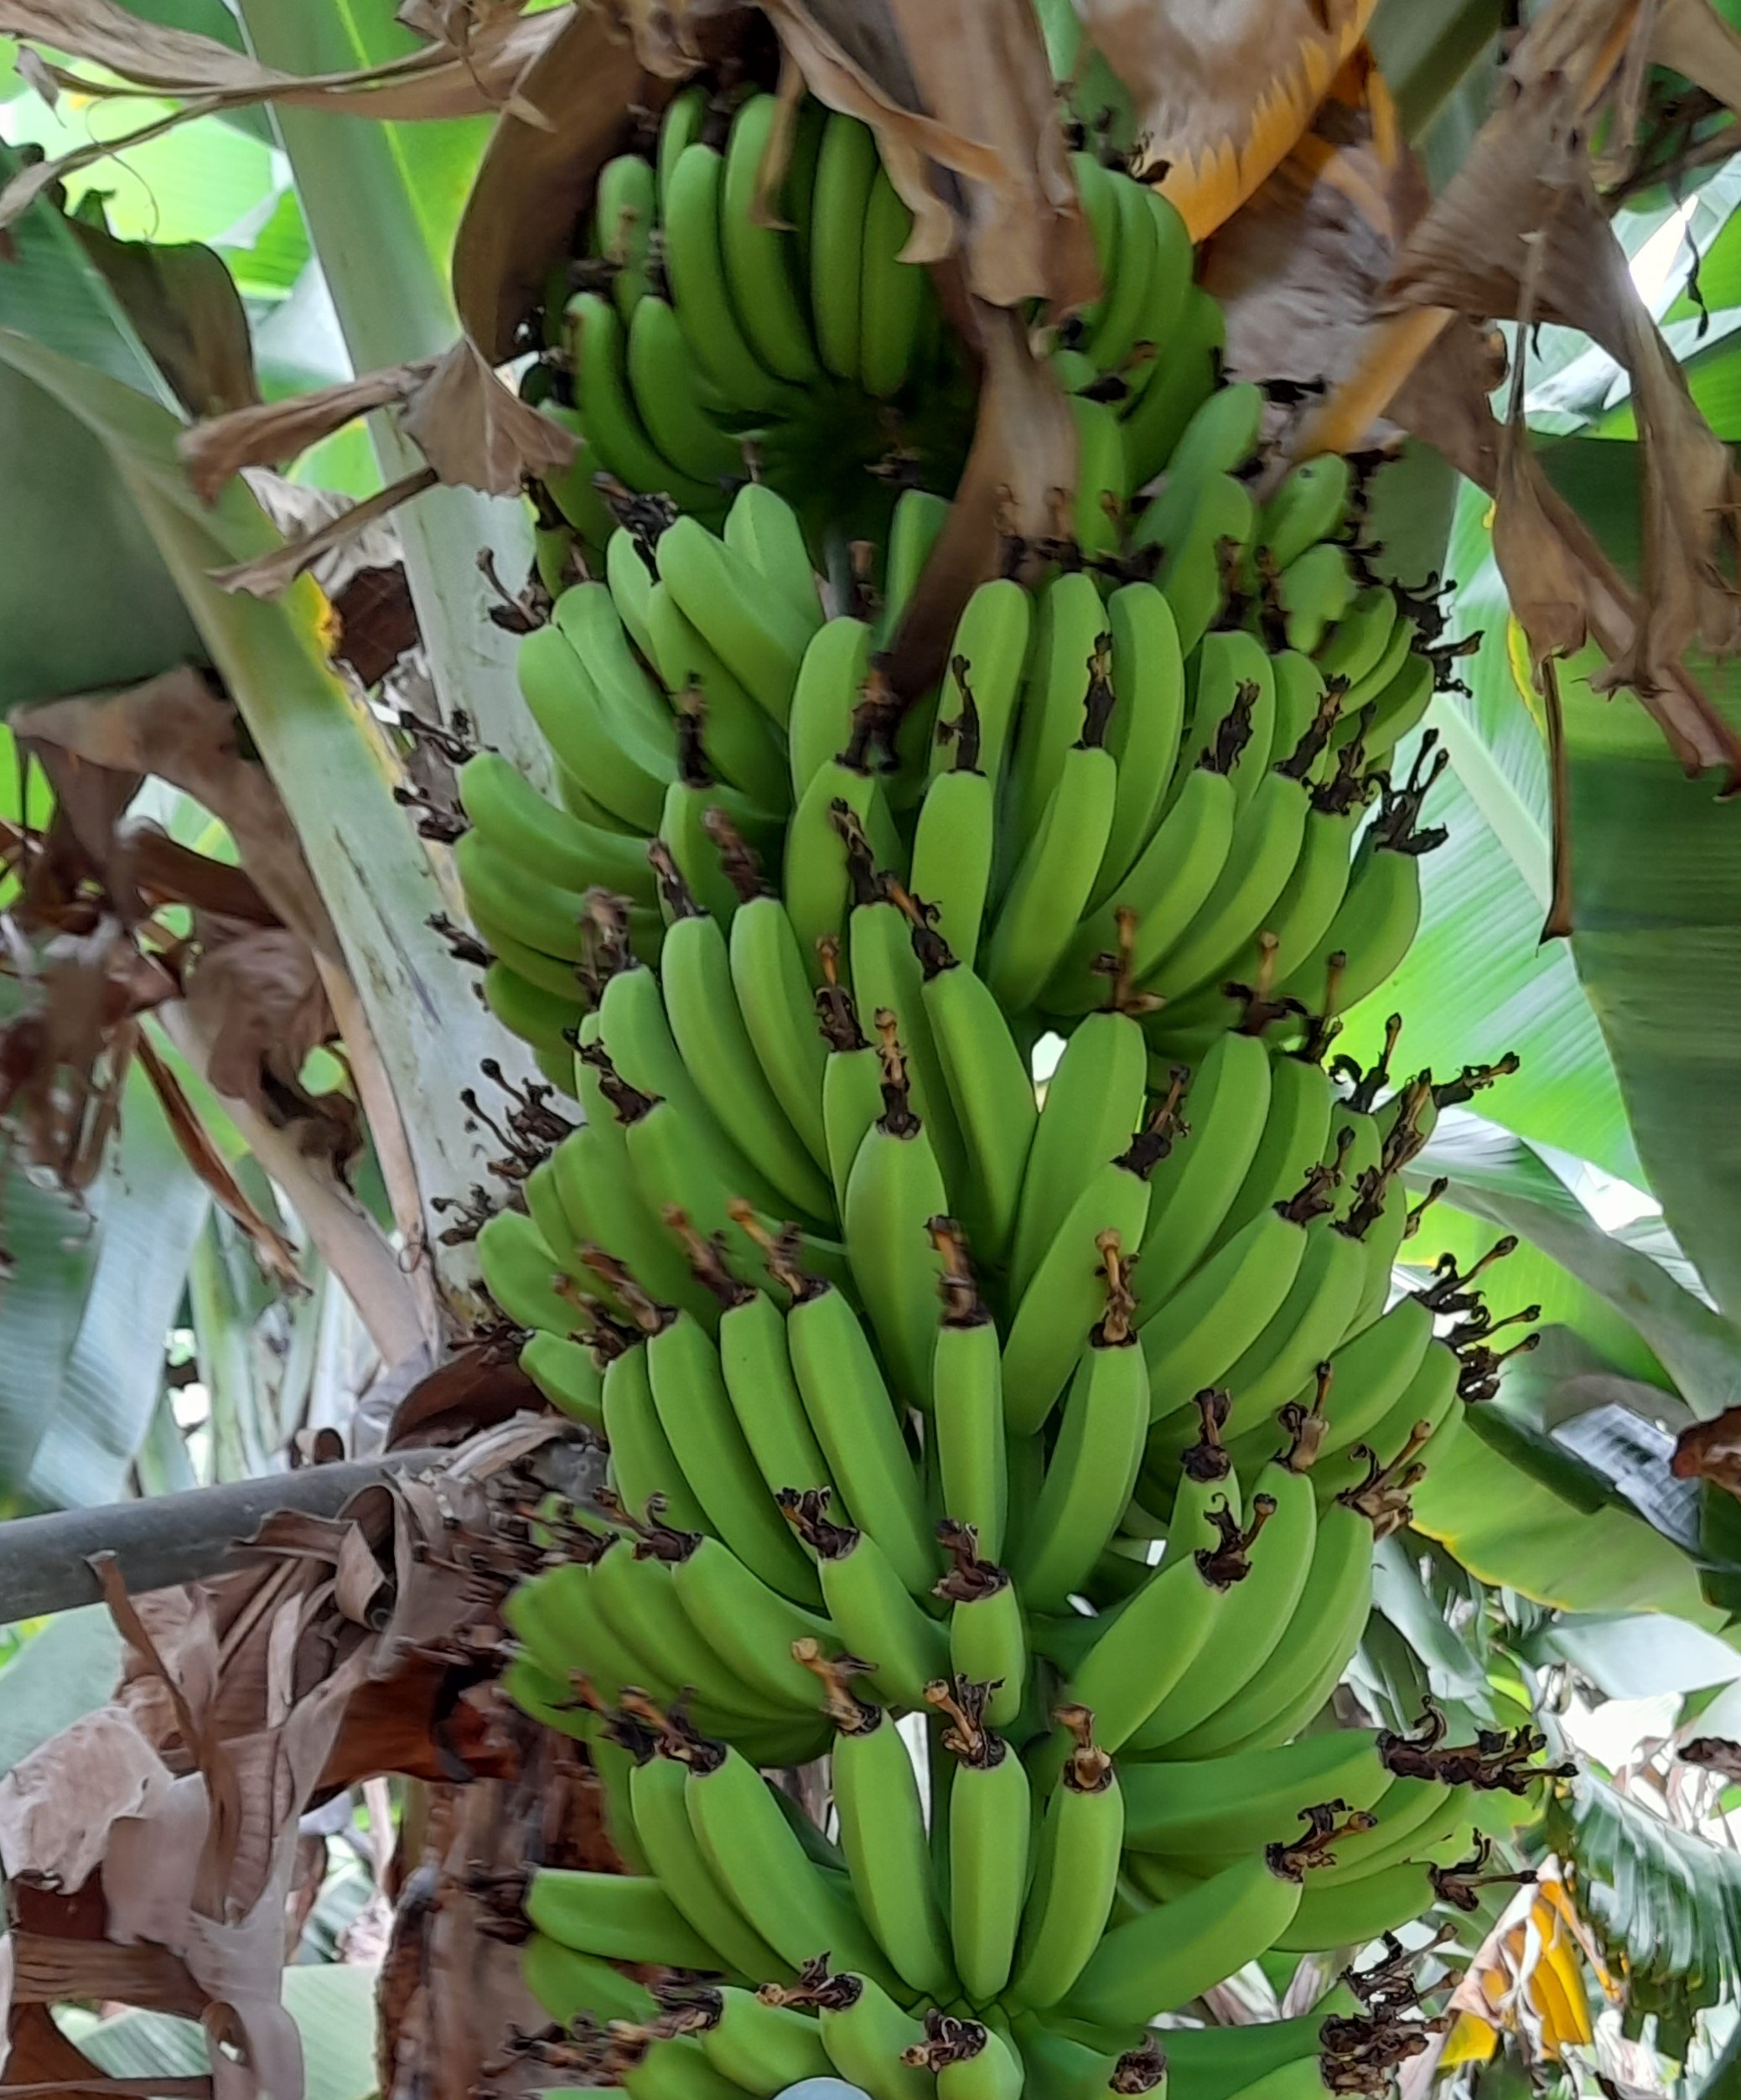
Label: Keep